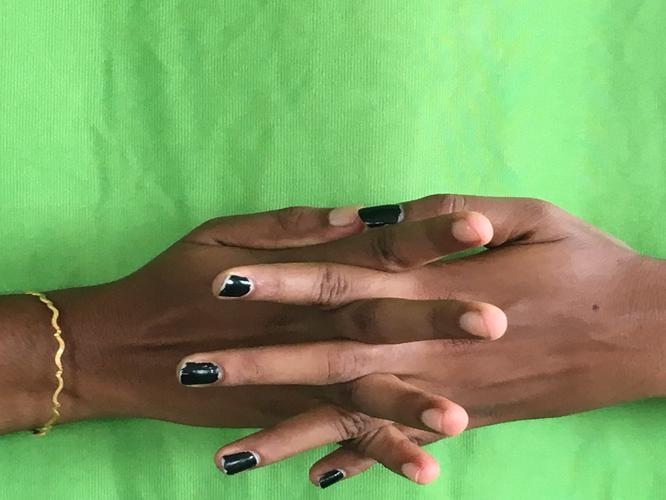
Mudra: Karkatta
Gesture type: double_hand